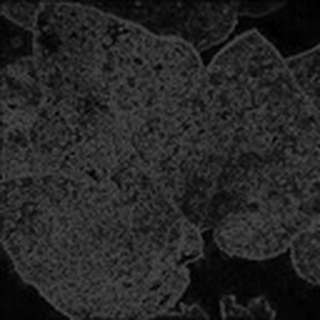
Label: cotton_powdery_mildew